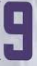
Number: 9